Penn State College of Agricultural Sciences

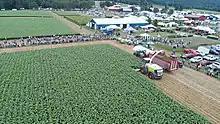
A farm machinery demonstration at Ag Progress Days

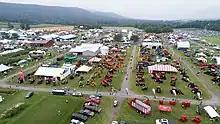
Aerial view of Penn State's Ag Progress Days in 2017, looking west

The Russell E. Larson Agricultural Research Center at Rock Springs in Pennsylvania Furnace, Pennsylvania, a few miles southwest of State College in central Pennsylvania, is the primary location for field research performed by the college. It consists of the agronomy, entomology, horticulture, and plant pathology research farms, as well as being the location of Ag Progress Days and the Pennsylvania Department of Agriculture Livestock Evaluation Center.